Ambrosden

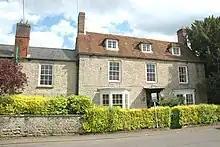
Park Farmhouse in Merton Road is Georgian, built in the 18th and early 19th centuries

In January 1764 one barge experimentally carried one load of coal from the Thames at Oxford up the River Cherwell to Islip and thence up the old course of the River Ray to Arncott. The coal was landed at Arncott Bridge and delivered thence by wheelbarrows to Sir Edward Turner, 2nd Baronet at Ambrosden House. However, the experiment seems not to have been repeated and did not establish a regular freight trade on the river. In 1811 the village had only 140 inhabitants and in 1815 the annual estate value was assessed as £1,240. The parish then included three townships: Ambrosden, Arncott and Blackthorn.